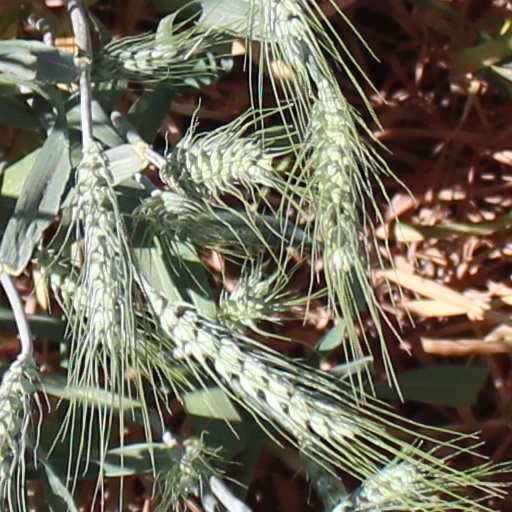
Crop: wheat